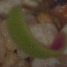
Label: fat_hen